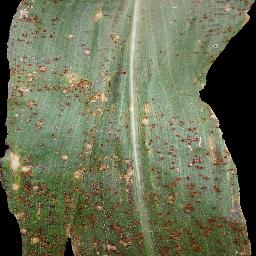
Label: Corn___Common_rust